Alycia Debnam-Carey

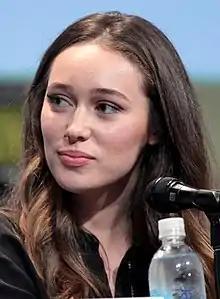
Alycia Debnam-Carey at the 2015 San Diego Comic-Con for "Fear the Walking Dead"

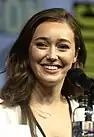
Alycia Debnam-Carey at the 2018 San Diego Comic-Con. for "Fear the Walking Dead"

In 2014, Debnam-Carey played a supporting role in the American disaster film "Into the Storm". Following "The Devil's Hand", she was cast in a series pilot called "Galyntine" for AMC, starring Peter Fonda and co-executive-produced by Ridley Scott, Greg Nicotero and Jason Cahill, though AMC ultimately opted not to take the pilot to series.